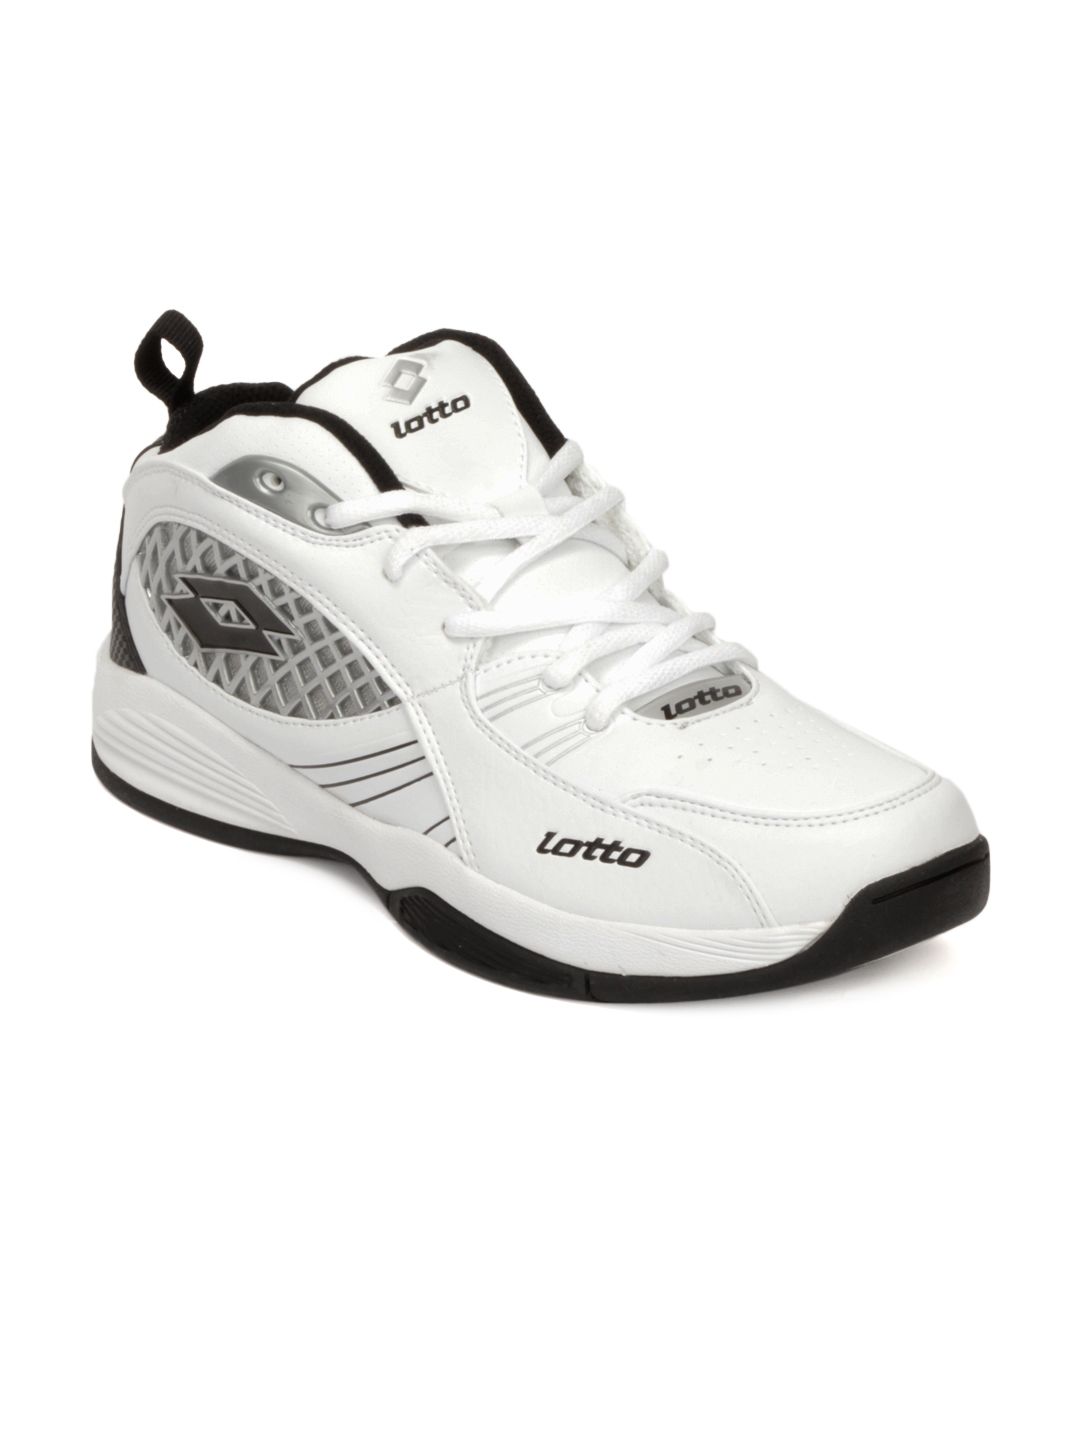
Lotto Men White Sports Shoes
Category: Footwear / Shoes / Sports Shoes
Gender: Men
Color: White
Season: Summer 2012
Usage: Sports